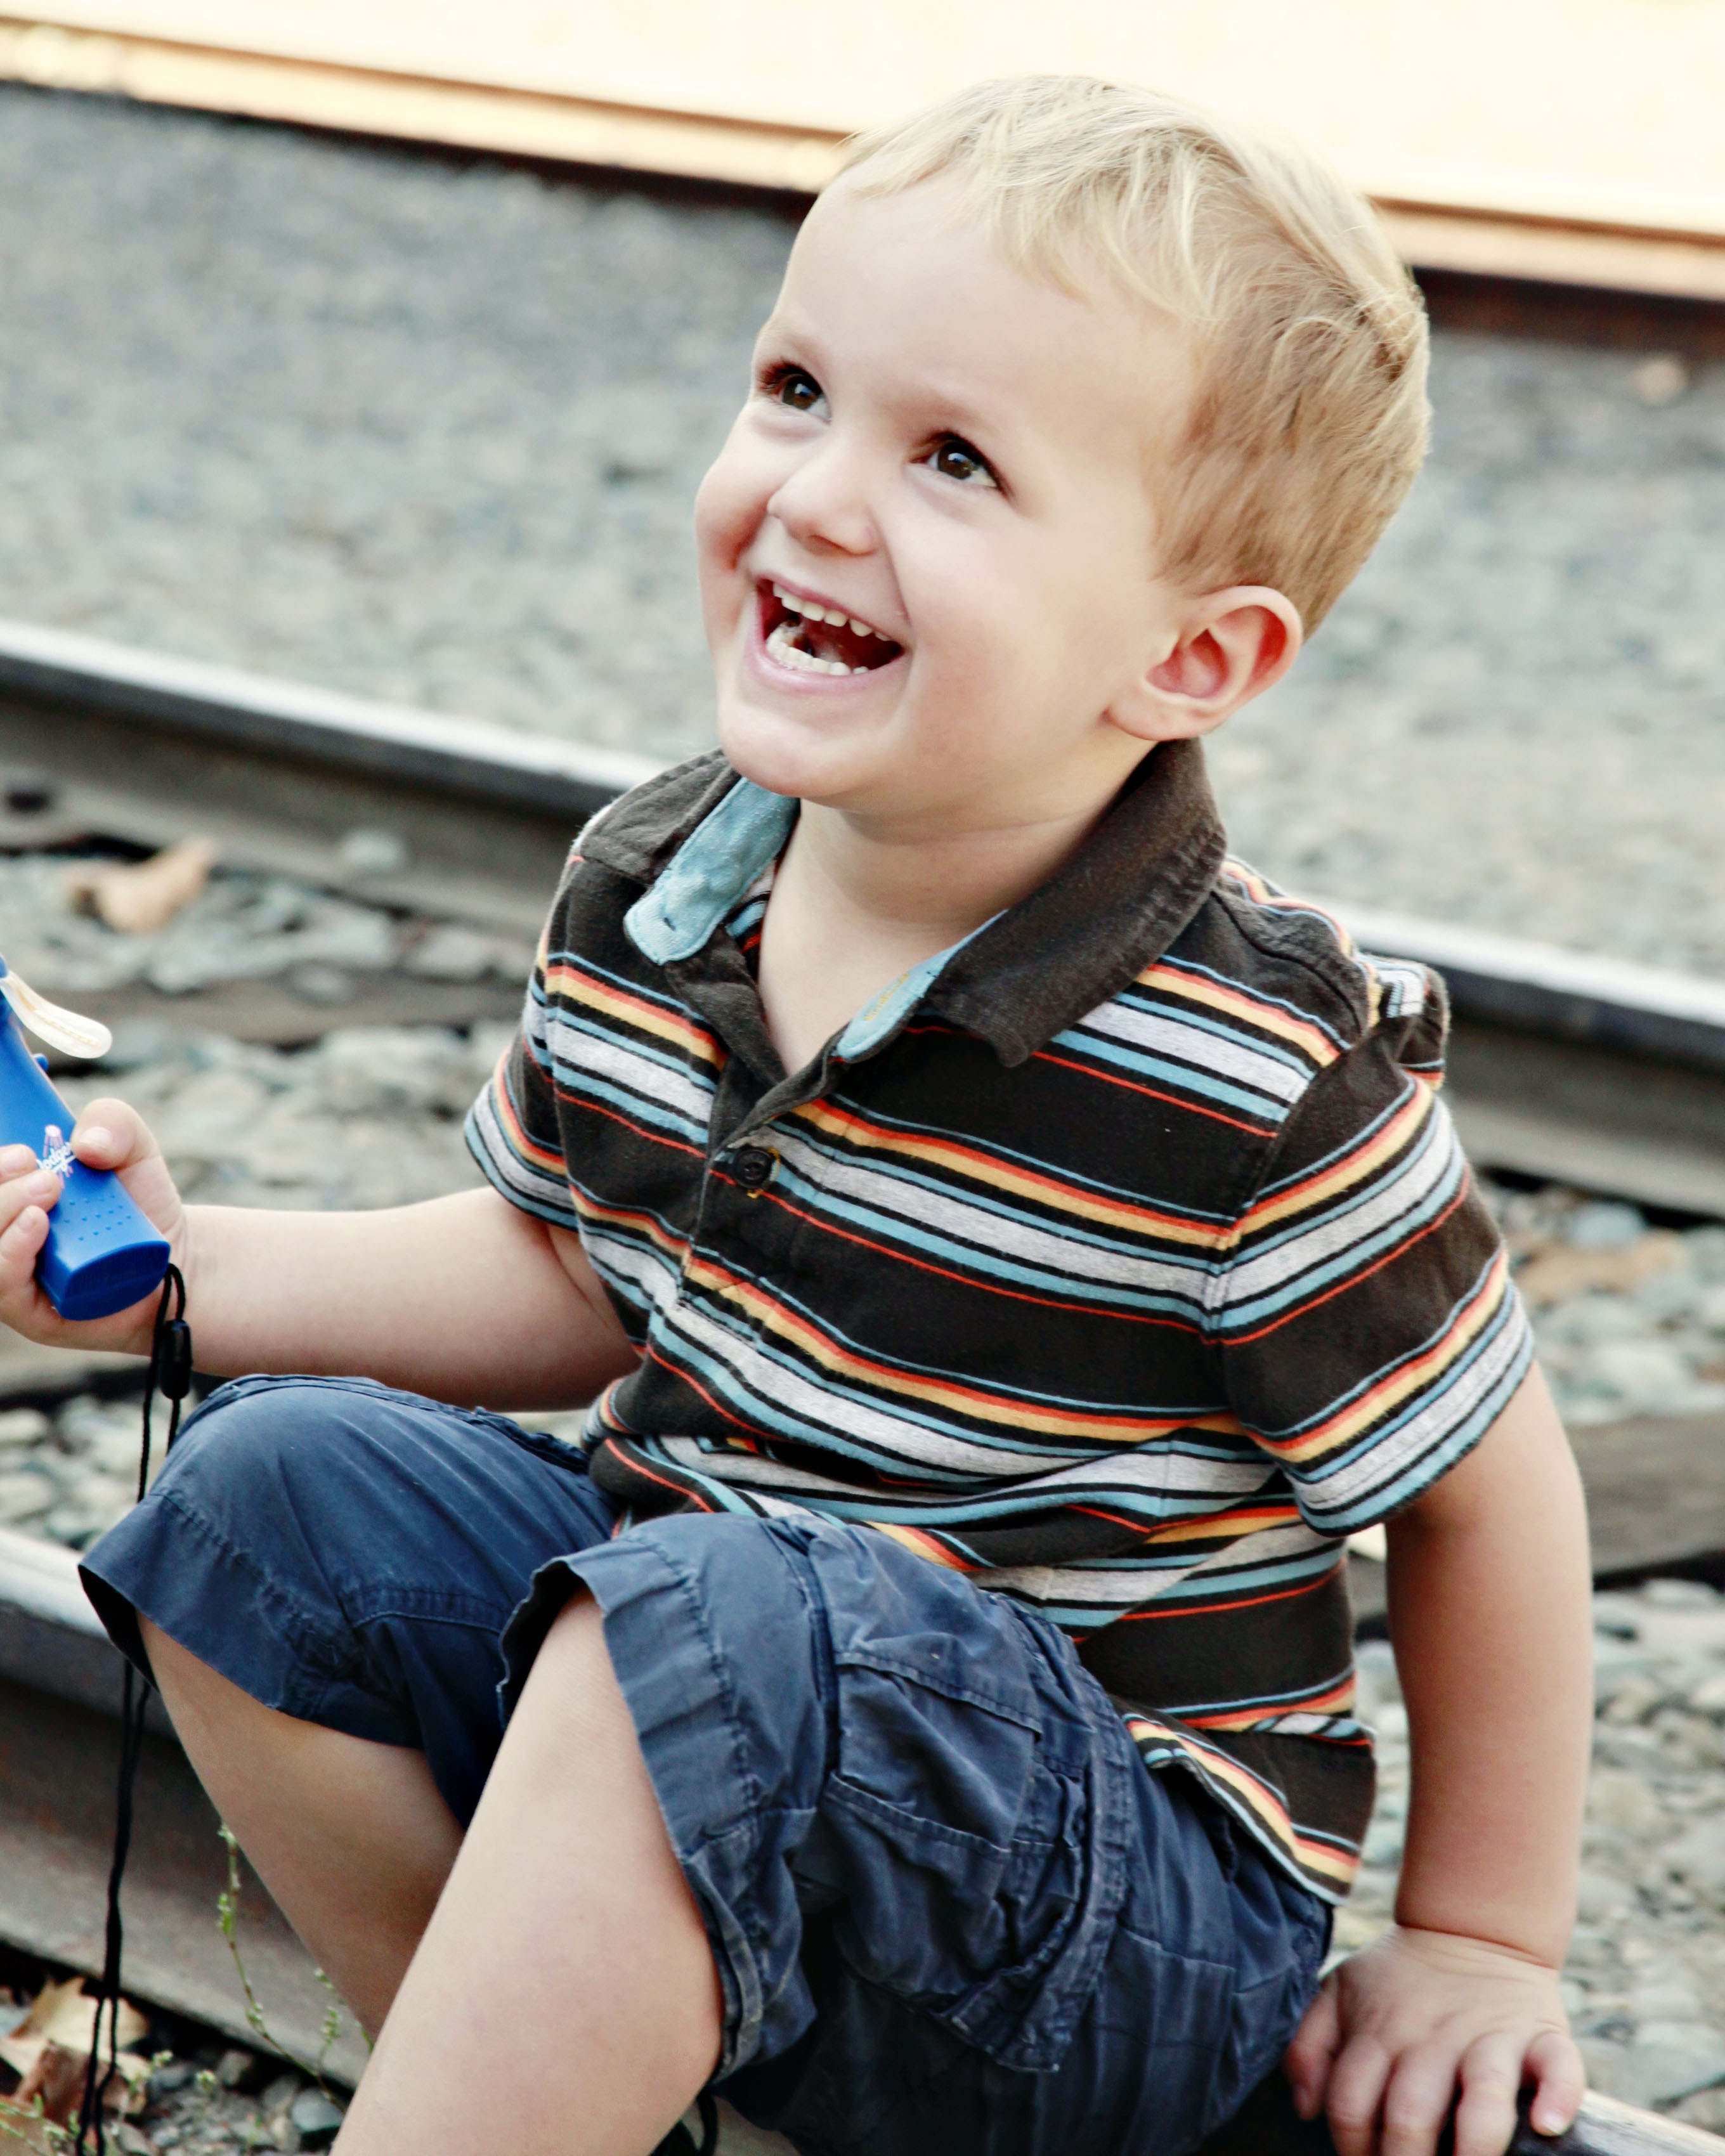
person, people, girl, play, boy, male, portrait, young, sitting, child, baby, facial expression, smiling, smile, laugh, son, family, children, happy, happiness, infant, toddler, laughter, photo shoot, portrait photography, human positions